Peddapalli district

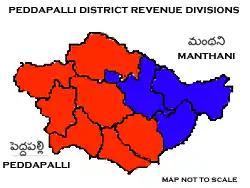
Peddapalli District Revenue divisions

Pedapalli district is a district located in the northern region of the Indian state of Telangana. Its administrative headquarters is at Peddapalli and Commissionerate is at Ramagundam. The district shares boundaries with Mancherial, Karimnagar, Jagtial and Jayashankar Bhupalpally districts. This district covers Ramagundam city which is situated in the Godavari valley coalfields and has one of the India's largest thermal power stations in south region under NTPC. Mostly industries are connected with Godavarikhani - NTPC - Ramagundam.